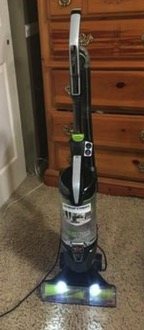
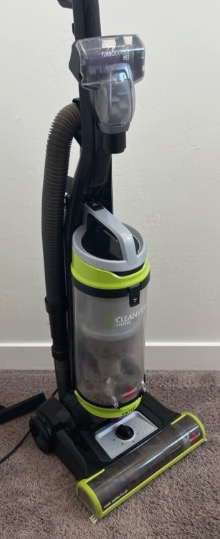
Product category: items_vacuum
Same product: no